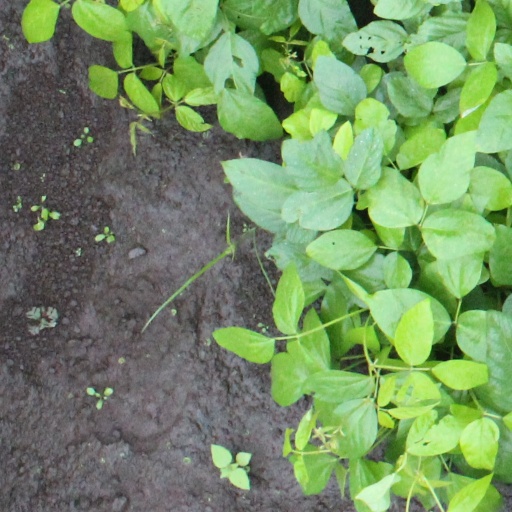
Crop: soybean